Yobe State

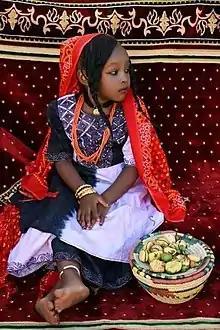
Kanuri girl sitting behind a decorated wall

The major ethnic groups living in Yobe state are the Kanuri and Karai-karai, Fulani, while other ethnic communities include Bolewa, Ngizim, Bade,Ngamo, Shuwa, Bura, Marghi, Hausa and Manga.